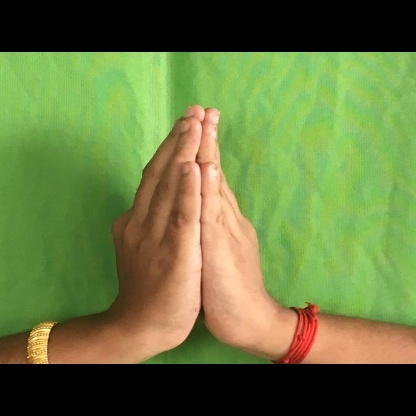
Mudra: Anjali